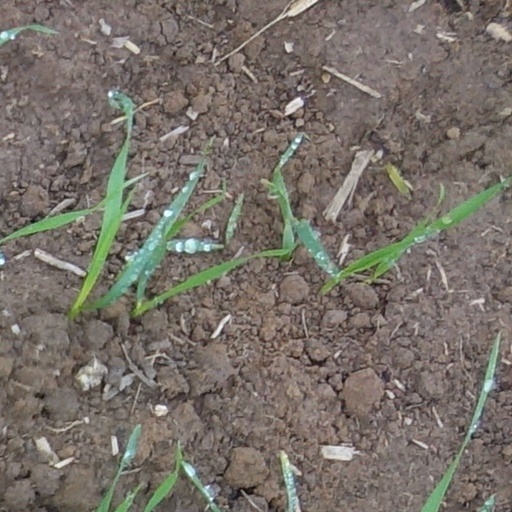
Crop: wheat